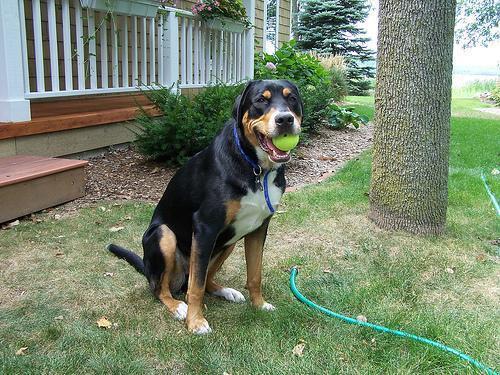
Greater_Swiss_Mountain_dog